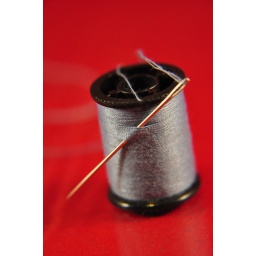
Important tools to have in a teacher's desk drawer to help to avoid embarrassment.